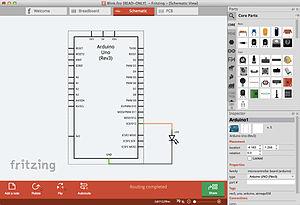
Fritzing est un logiciel libre de conception de circuit imprimé qui permet de concevoir de façon entièrement graphique le circuit et d'en imprimer le typon.
Un éditeur de schéma est, en électronique, un logiciel permettant de concevoir le schéma fonctionnel d'un circuit imprimé ou, plus généralement, un schéma électrique.